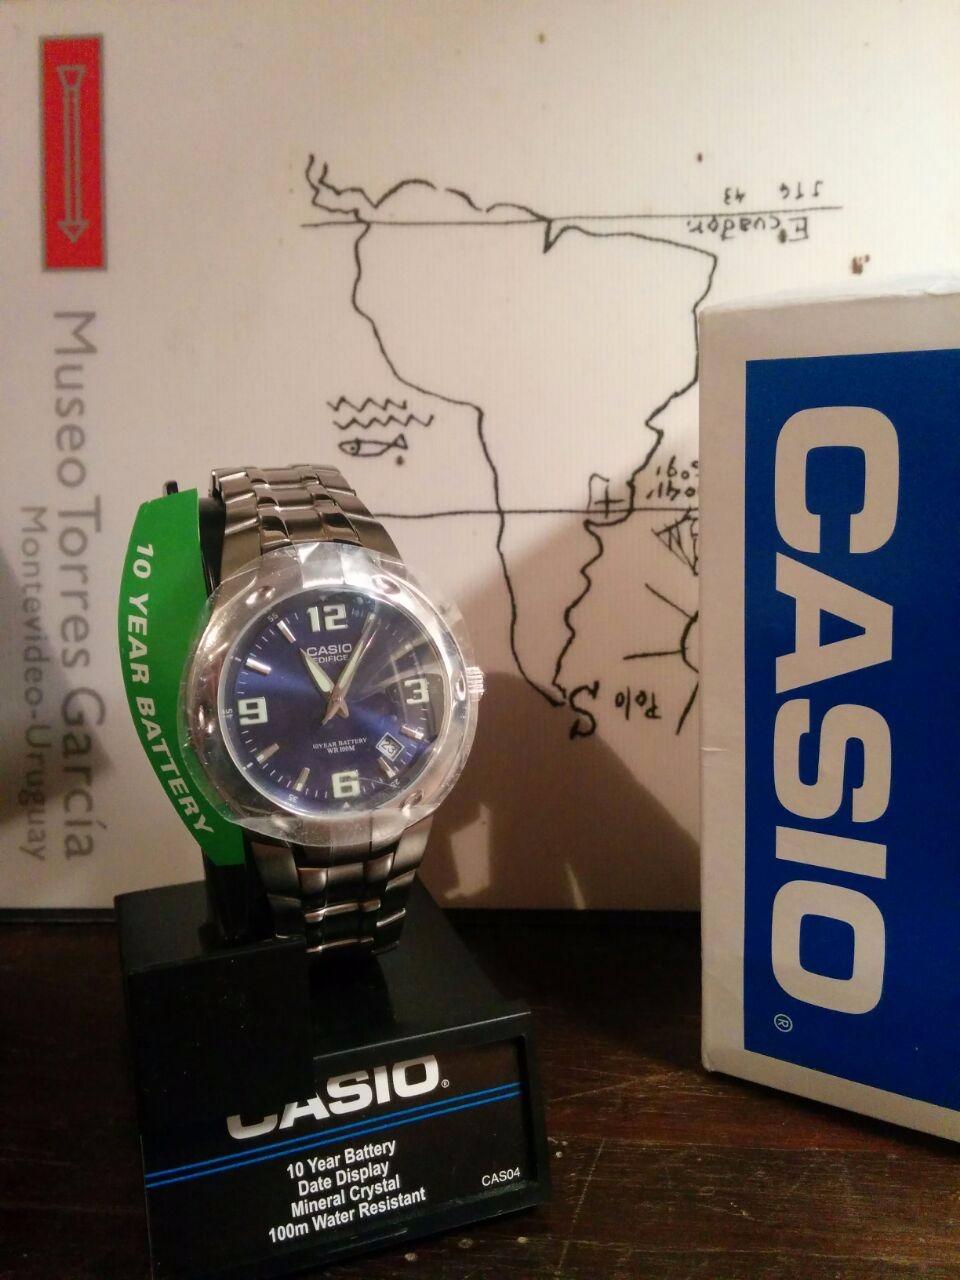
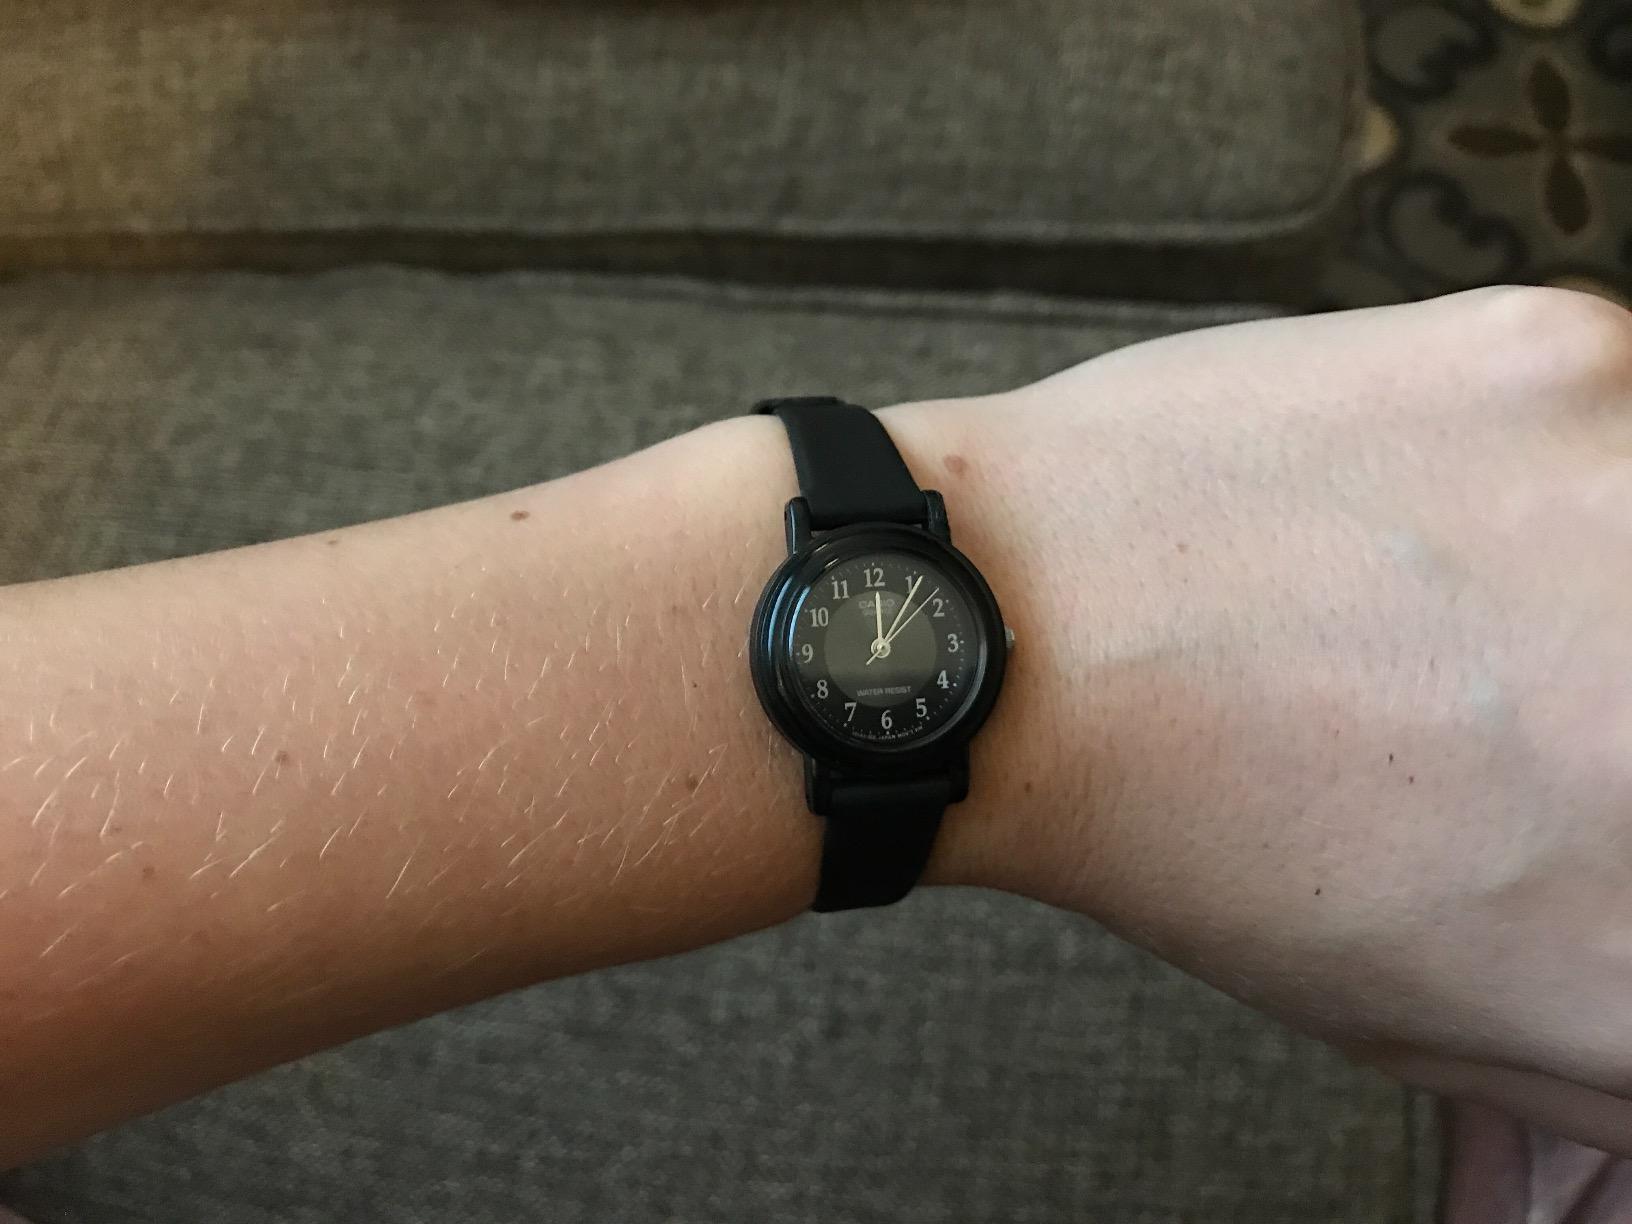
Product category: accessories_watch
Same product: no